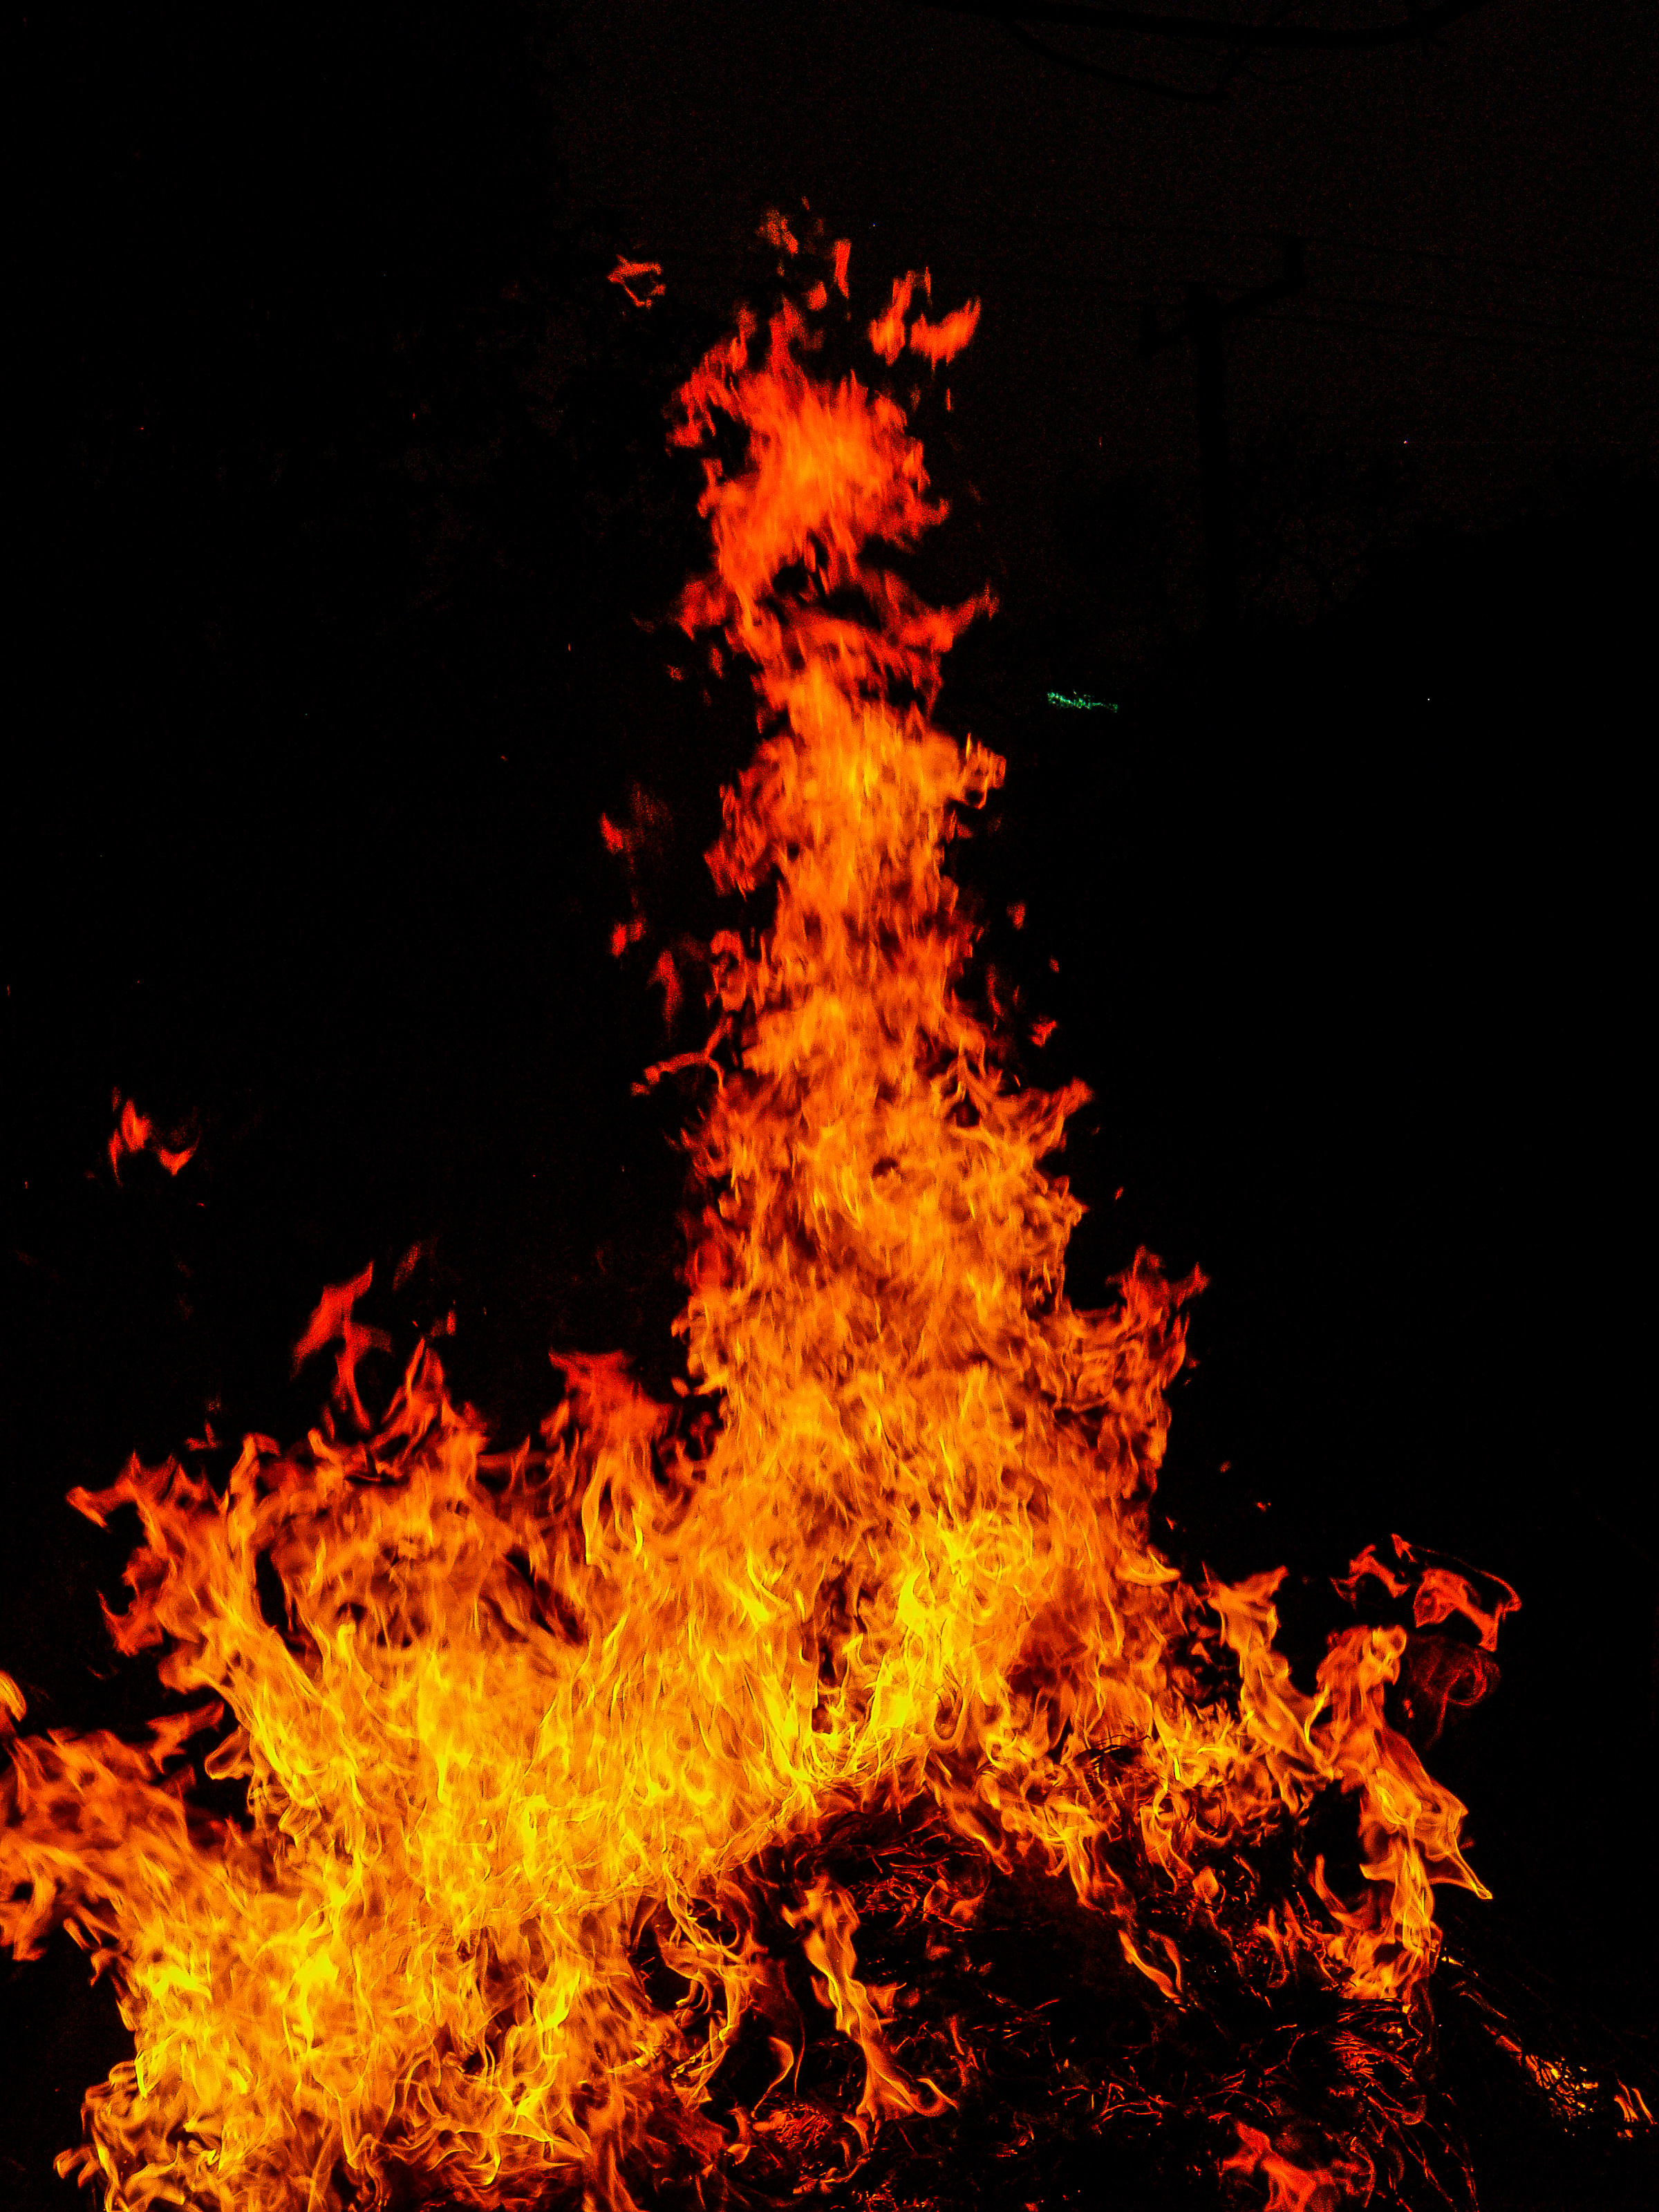
abstract, background, barbecue, black, blaze, blazing, bonfire, bright, burn, campfire, closeup, color, danger, dangerous, dark, design, detail, devil, element, energy, explosion, fiery, fire, fireplace, flame, flaming, flammable, frame, furnace, glow, heat, hell, hot, ignite, inferno, isolated, light, motion, night, orange, passion, pattern, power, red, smoke, sparks, texture, warm, yellow, event